Sir Richard Neave, 1st Baronet

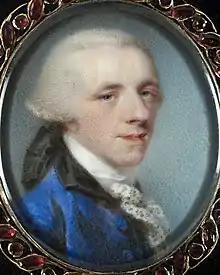
Portrait of Sir Richard Neave, by Jeremiah Meyer

Sir Richard Neave, 1st Baronet (22 November 1731 – 28 January 1814) was a British merchant and a Governor of the Bank of England.